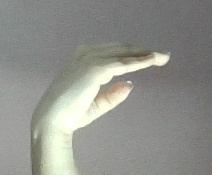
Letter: jeem